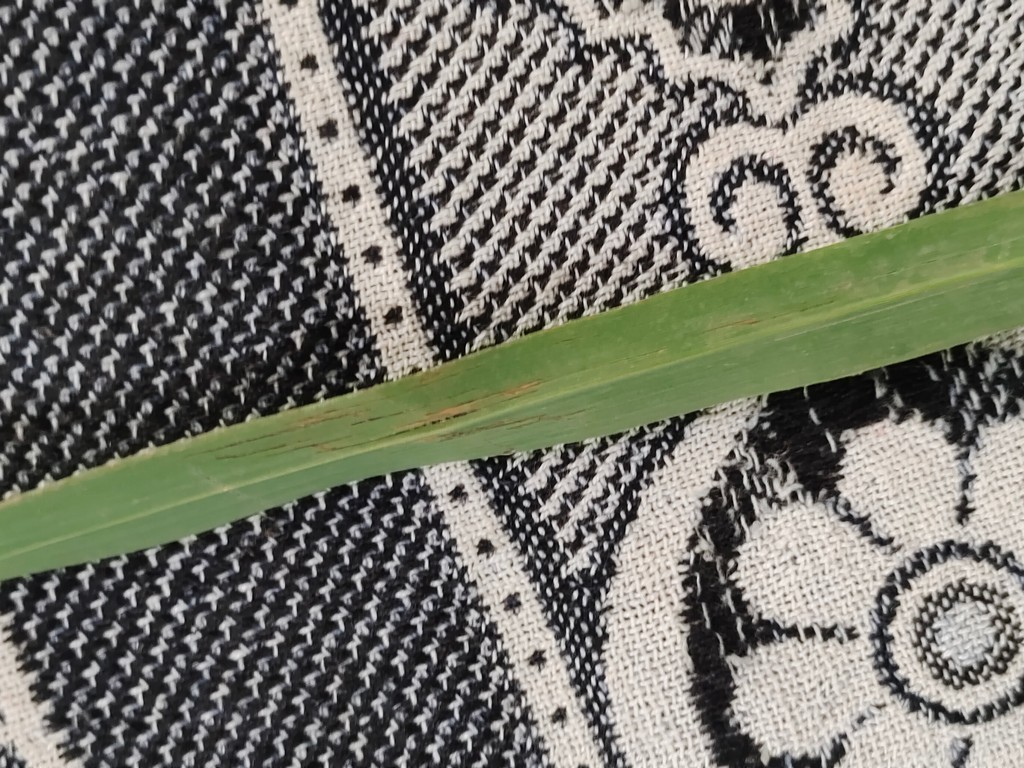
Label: Unhealthy